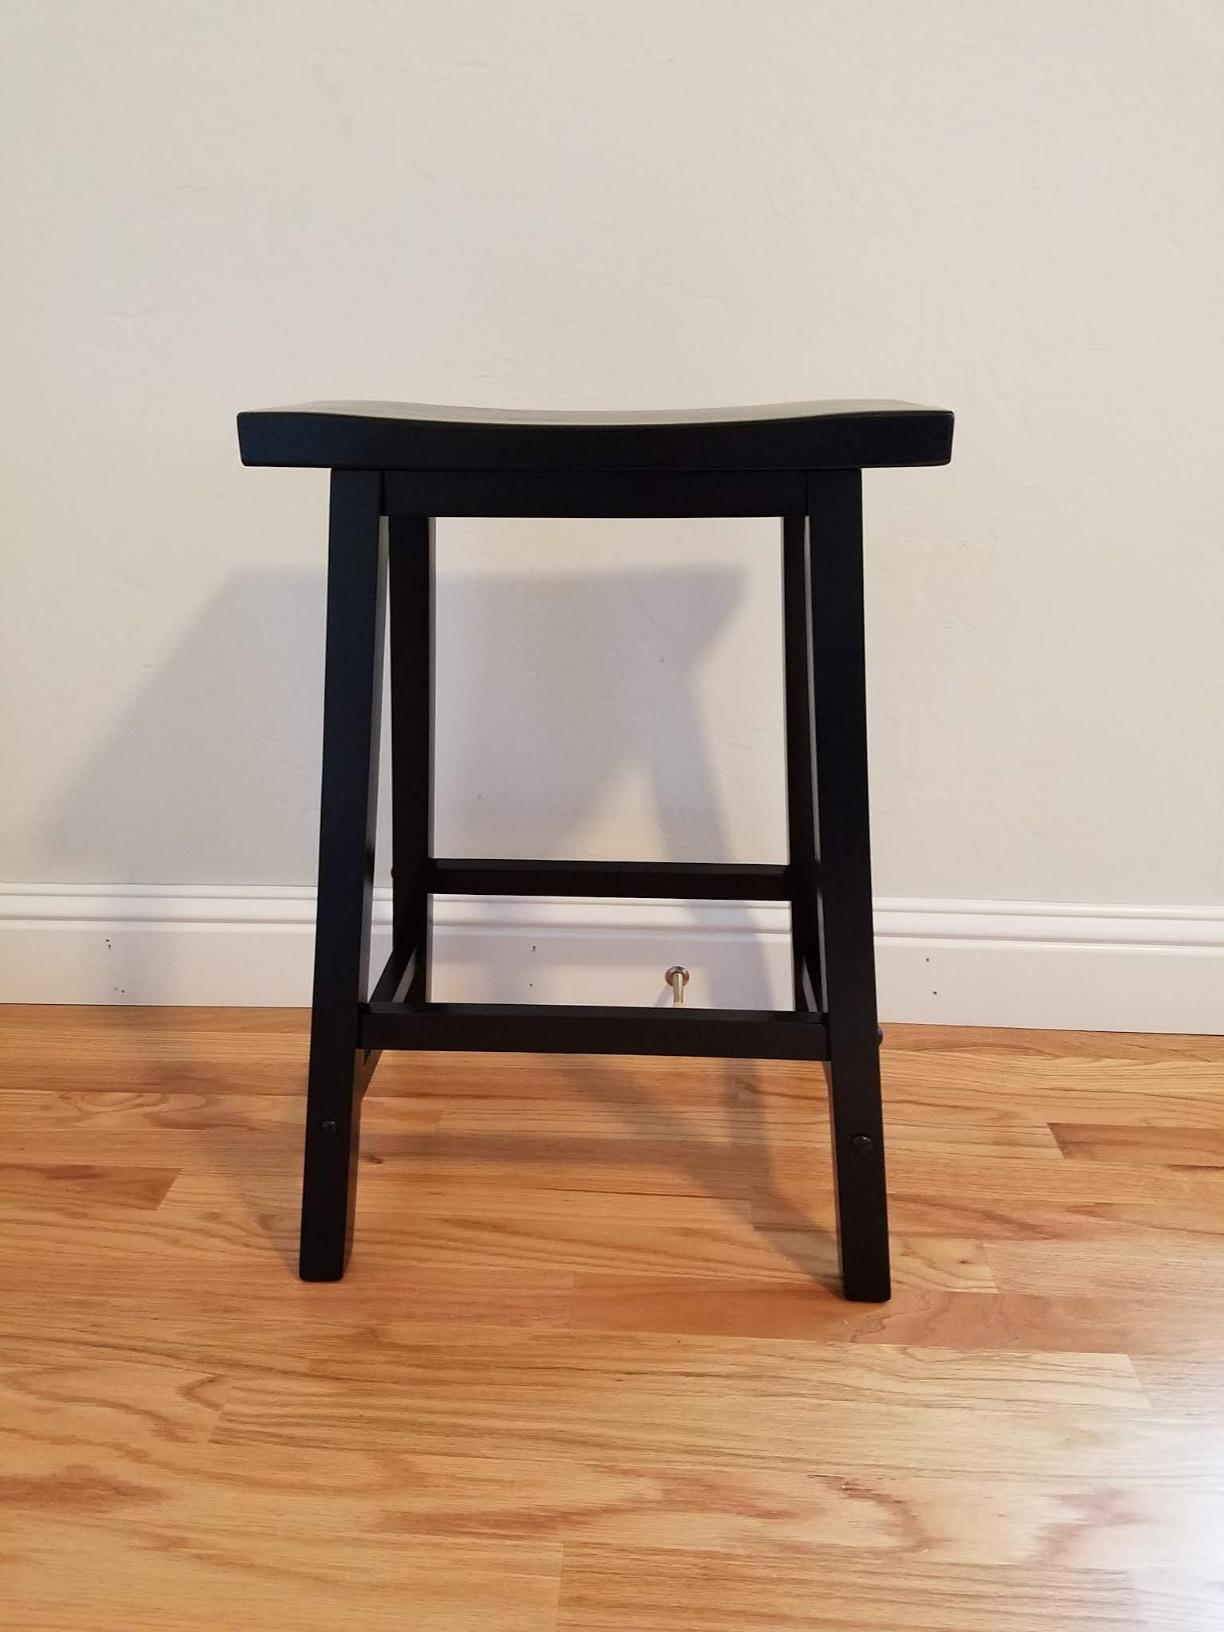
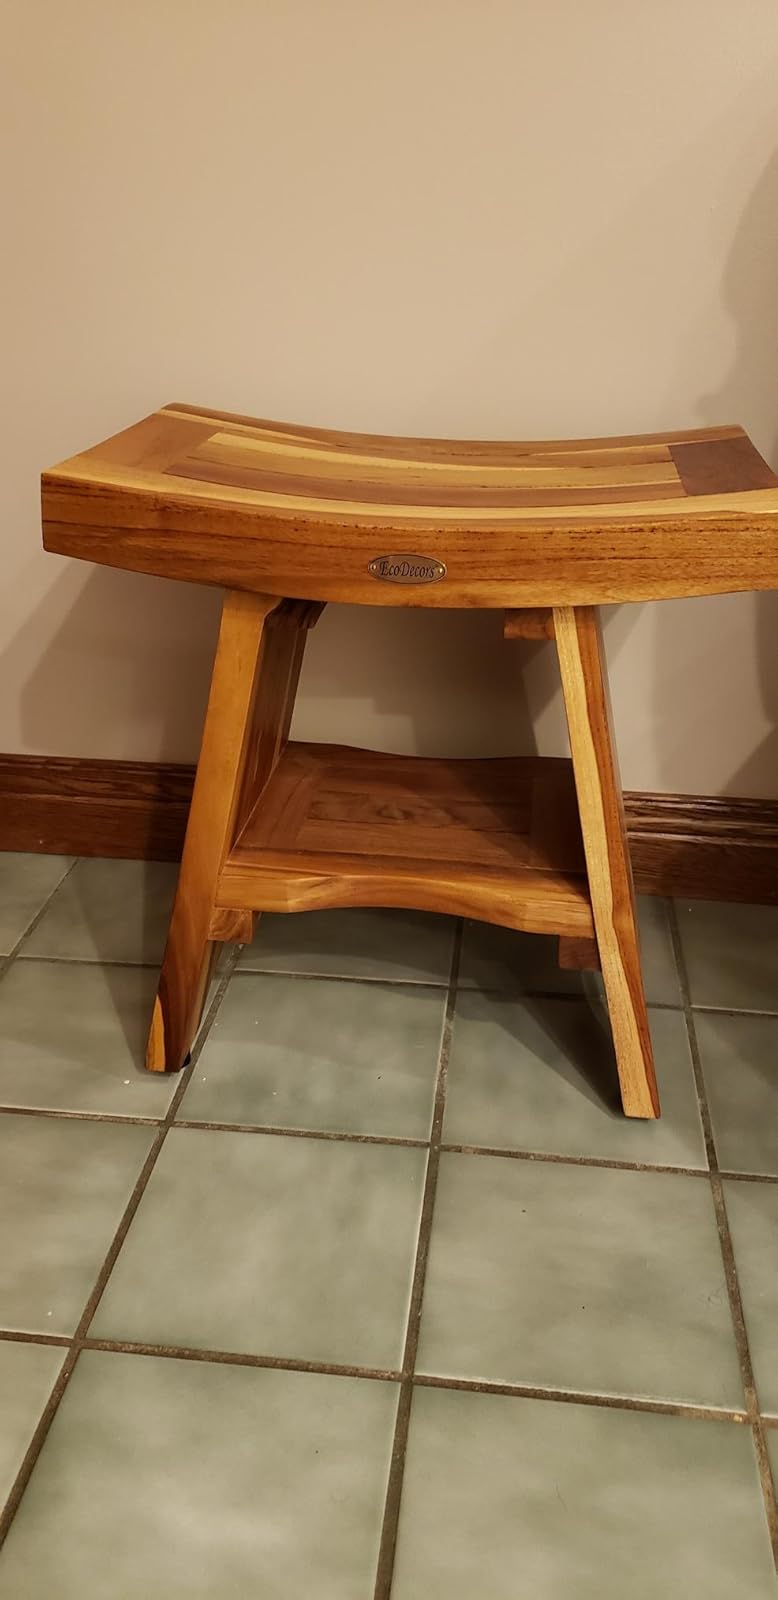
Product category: stool
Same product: no